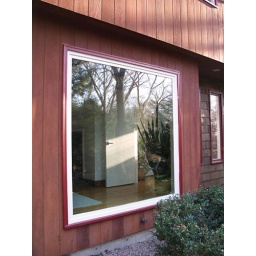
Opened up the view by converting 8 windows into one extra large picture window in the living room.